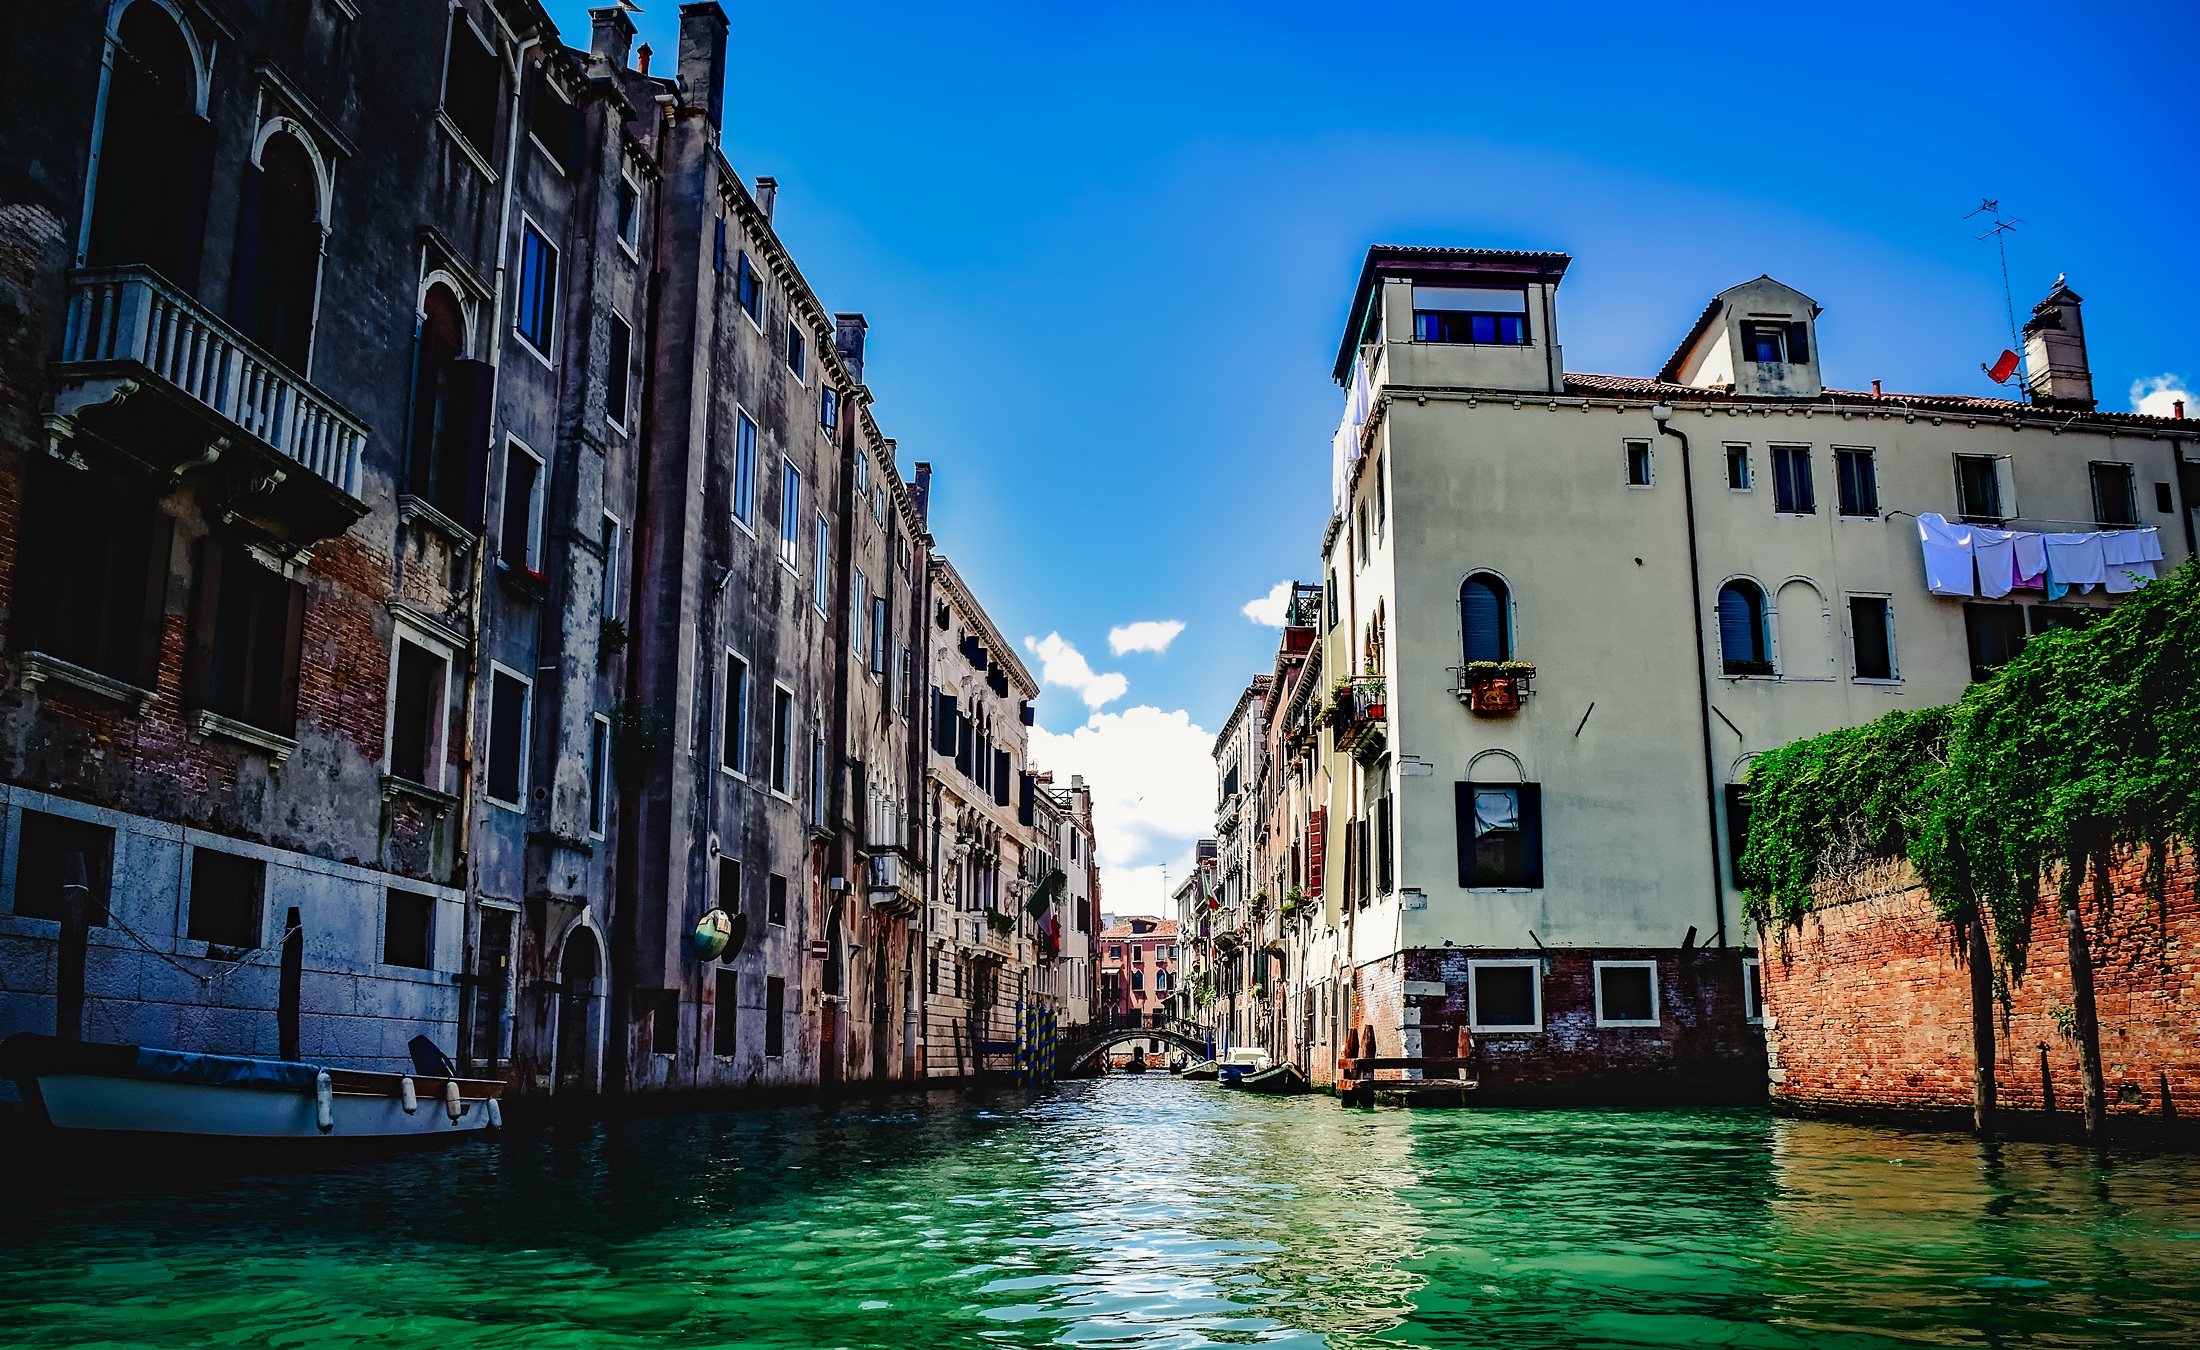
water, architecture, boat, town, city, urban, canal, cityscape, vacation, travel, reflection, vehicle, holiday, italy, venice, historic, tourism, waterway, hdr, buildings, boats, reflections, landmarks, destinations, landform, geographical feature